Hans Dragendorff

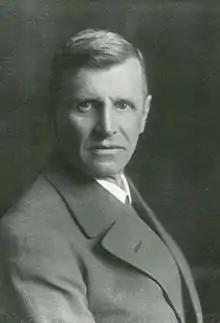
Hans Dragendorff

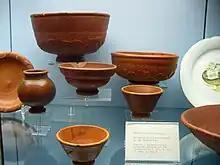
Terra sigillata bowls (the red gloss ones). See image file for their "Dragendorff numbers"

Hans Dragendorff (15 October 1870 in Dorpat (Tartu), Estonia – 29 January 1941 in Freiburg, Germany) was a Baltic German scholar who introduced the first classification system for the type of Ancient Roman pottery known as Samian ware or Terra sigillata, in 1896, using type numbers. His scheme was based on the varying forms the vessels took and although it has since been augmented and refined by others, it is still common to refer to 'Dragendorff type 37' bowls, for example.